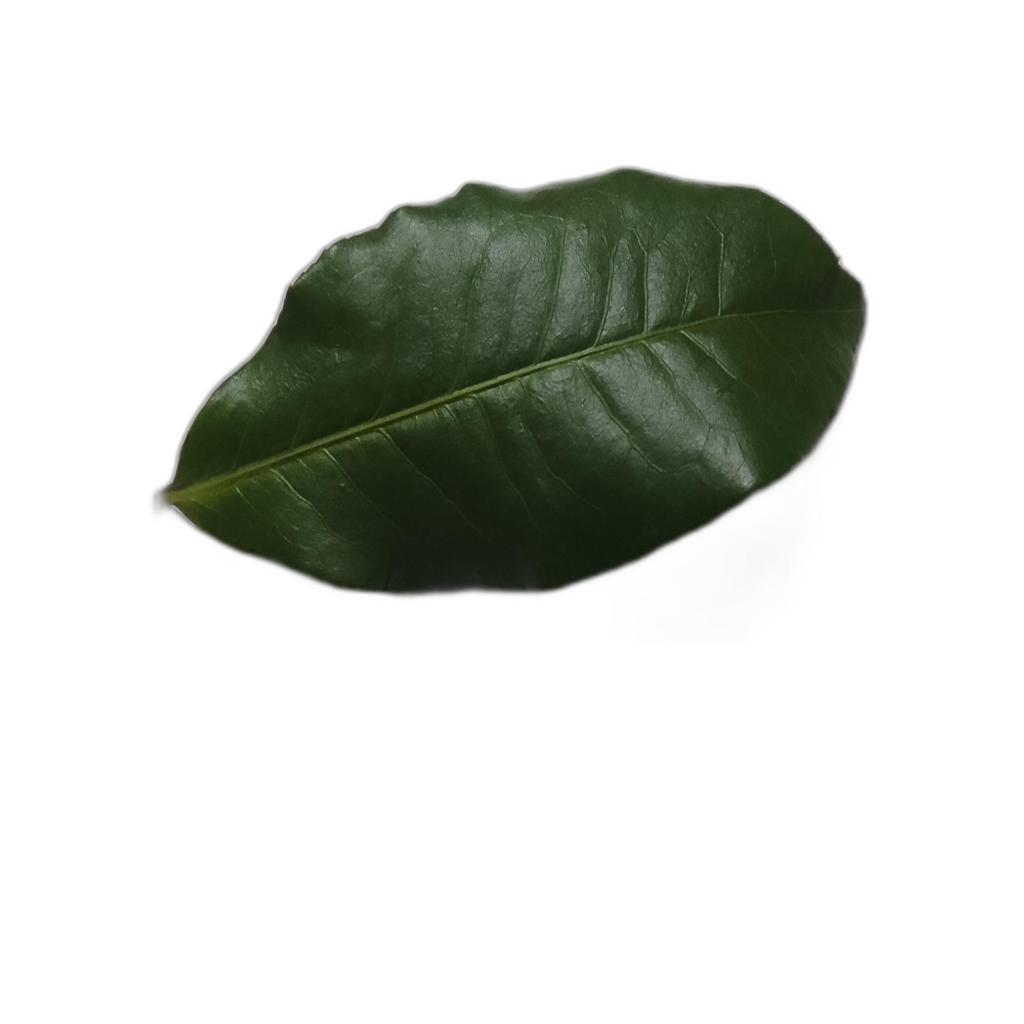
Label: Healthy